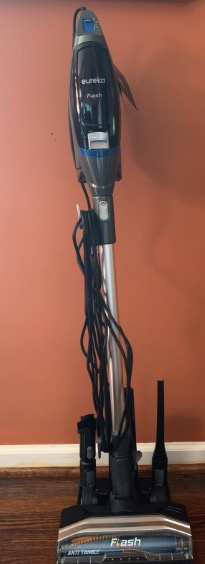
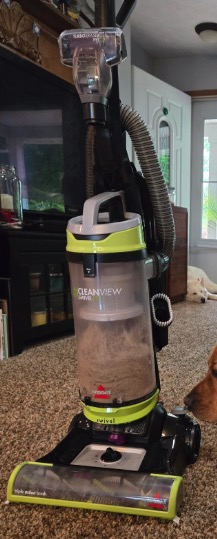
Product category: items_vacuum
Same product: no